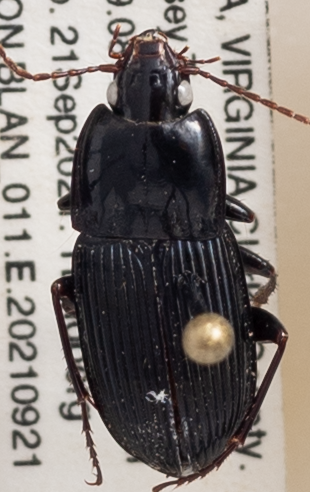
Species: Pterostichus permundus
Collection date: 2021-09-21
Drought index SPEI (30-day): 1.642
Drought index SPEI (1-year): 0.828
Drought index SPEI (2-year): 0.704